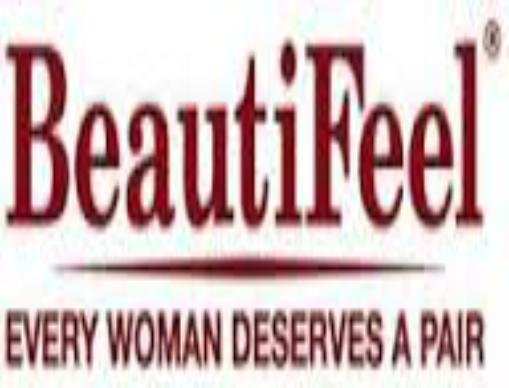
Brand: BeautiFeel
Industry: Clothes